Criticism of communist party rule

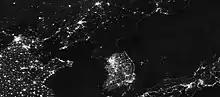
Aerial night view of the Korean Peninsula showing South Korea illuminated and few lights in Communist North Korea

The authors of "The Black Book of Communism" have also estimated that 9.3 million people were killed under communist rule in other states: 2 million in North Korea, 2 million in Cambodia, 1.7 million in Africa, 1.5 million in Afghanistan, 1 million in Vietnam, 1 million in Eastern Europe and 150,000 in Latin America. Rummel has estimated that 1.7 million were killed by the government of Vietnam, 1.6 million in North Korea (not counting the 1990s famine), 2 million in Cambodia and 2.5 million in Poland and Yugoslavia. Valentino estimates that 1 to 2 million were killed in Cambodia, 50,000 to 100,000 in Bulgaria, 80,000 to 100,000 in East Germany, 60,000 to 300,000 in Romania, 400,000 to 1,500,000 in North Korea, and 80,000 to 200,000 in North and South Vietnam.